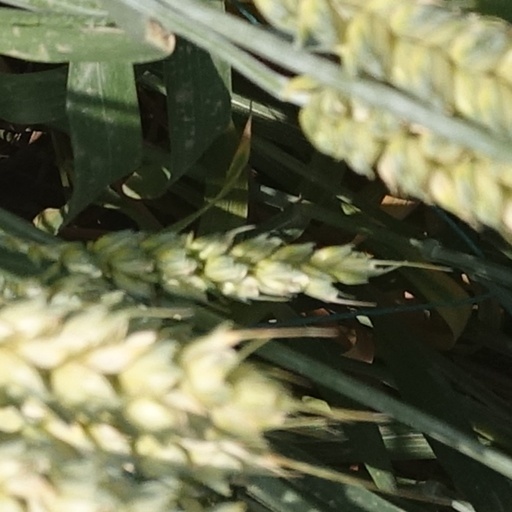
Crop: wheat